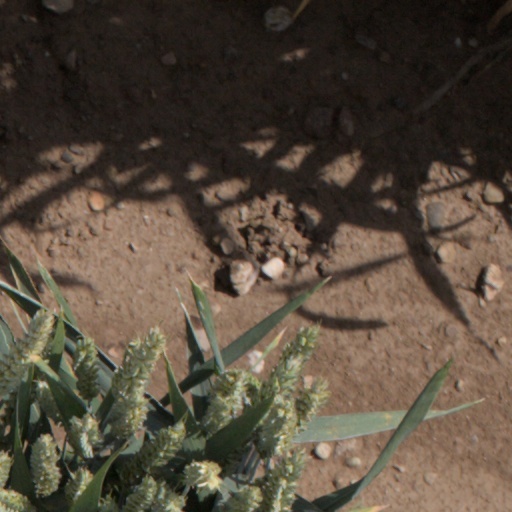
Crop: wheat